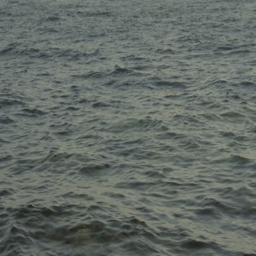
the water of the sea .